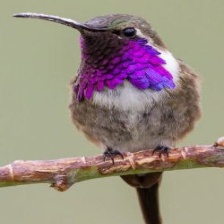
Species: LUCIFER HUMMINGBIRD
Scientific name: CALOTHORAX LUCIFER
ImageNet parent category: hummingbird